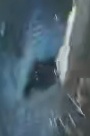
Face region: eyes (orbital_tightening_and_eye_area)
Pain indicator: not_present